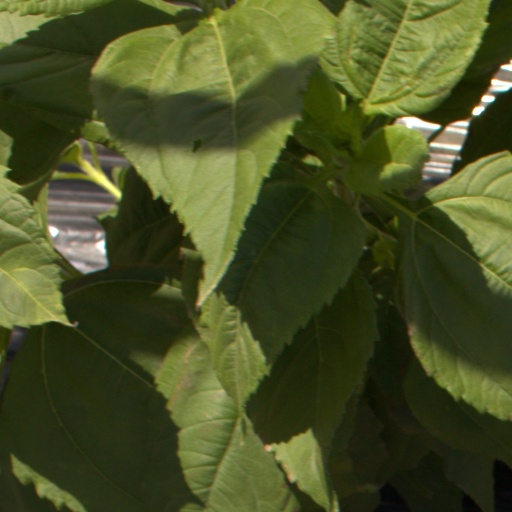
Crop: Jerusalem artichoke